Shiren the Wanderer: The Mystery Dungeon of Serpentcoil Island

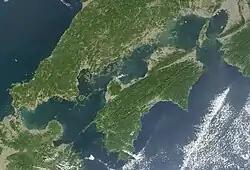
Serpentcoil Island, the game's main location, is based on the Setouchi region.

Prior to the development of "The Mystery Dungeon of Serpentcoil Island", the "Shiren the Wanderer" series was dormant for over a decade, as the newest game, excluding ports and remasters, was released in 2010 for the Nintendo DS. Initially, the game started as a proposal from the team behind the "Mystery Dungeon" series as they were passionate about creating a brand new game for the series. This proposal was made before the Nintendo Switch and Steam ports of "The Tower of Fortune and the Dice of Fate" in 2020. From an interview in 2018, Spike Chunsoft's president Mitsutoshi Sakurai answered for potential ports of the series in the future, although it would be a challenge as employees of the company said it will not do well. In 2020, one of the series scenarists, Shin-ichiro Tomie, had left a secret message in the aforementioned ports, indicating he would still able to work on the next "Shiren the Wanderer" game if there are enough voices from the fans to green-lit a new "Shiren the Wanderer" game within the company. Eventually, the Switch port of "The Tower of Fortune and the Dice of Fate" exceeded the company's expectation in terms of reputation and sales, which led to green-lit the development of the new "Shiren the Wanderer" game soon after. Its development begun in 2021, shortly after the aforementioned event.